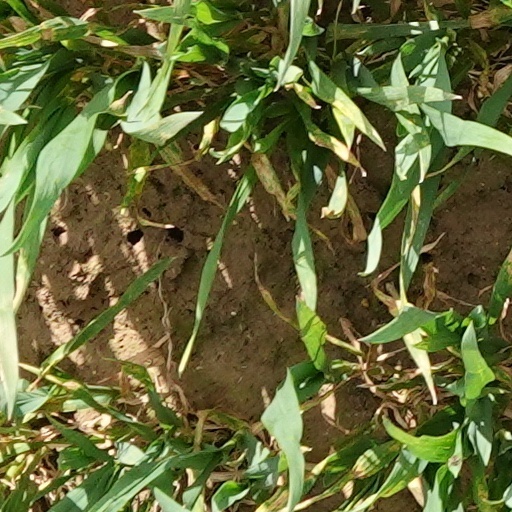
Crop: wheat